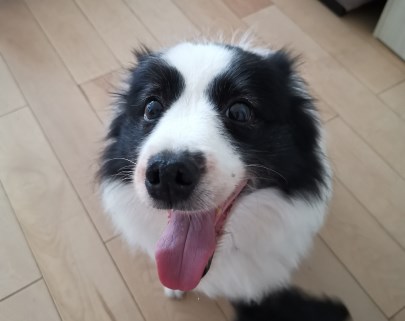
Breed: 2594-n000109-Border_collie